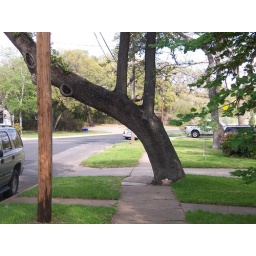
Austin residents seem to really love their live oaks. It's better to build the sidewalk around the tree than to cut it.